Assassination of Carter Harrison III

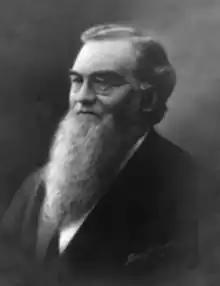
State Justice Joseph M. Bailey (pictured, circa 1895) declined to grant a writ of error or writ of "supersedeas".

Carter Harrison III was an American politician who served two tenures as mayor of Chicago: the first between 1879 and 1887 and the second beginning in 1893. Harrison was a Democrat.